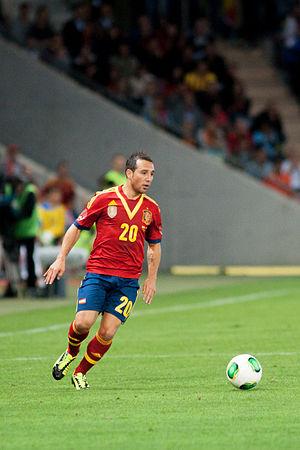
Espagne - Chili, 10 septembre 2013.